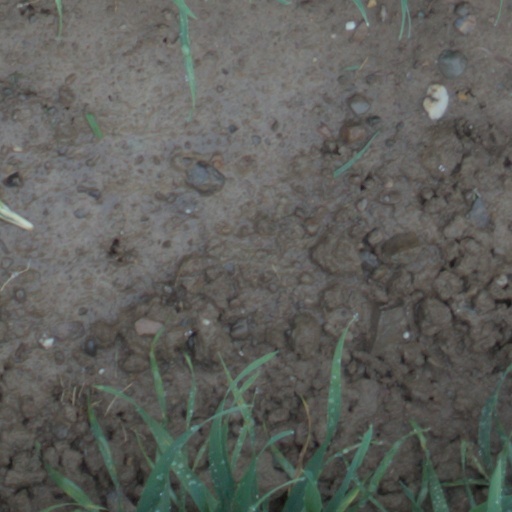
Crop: wheat